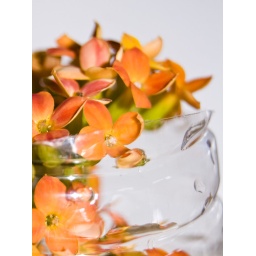
... in the self made vase out of a plastic bottle. Life s made out of cute presents and improvisation